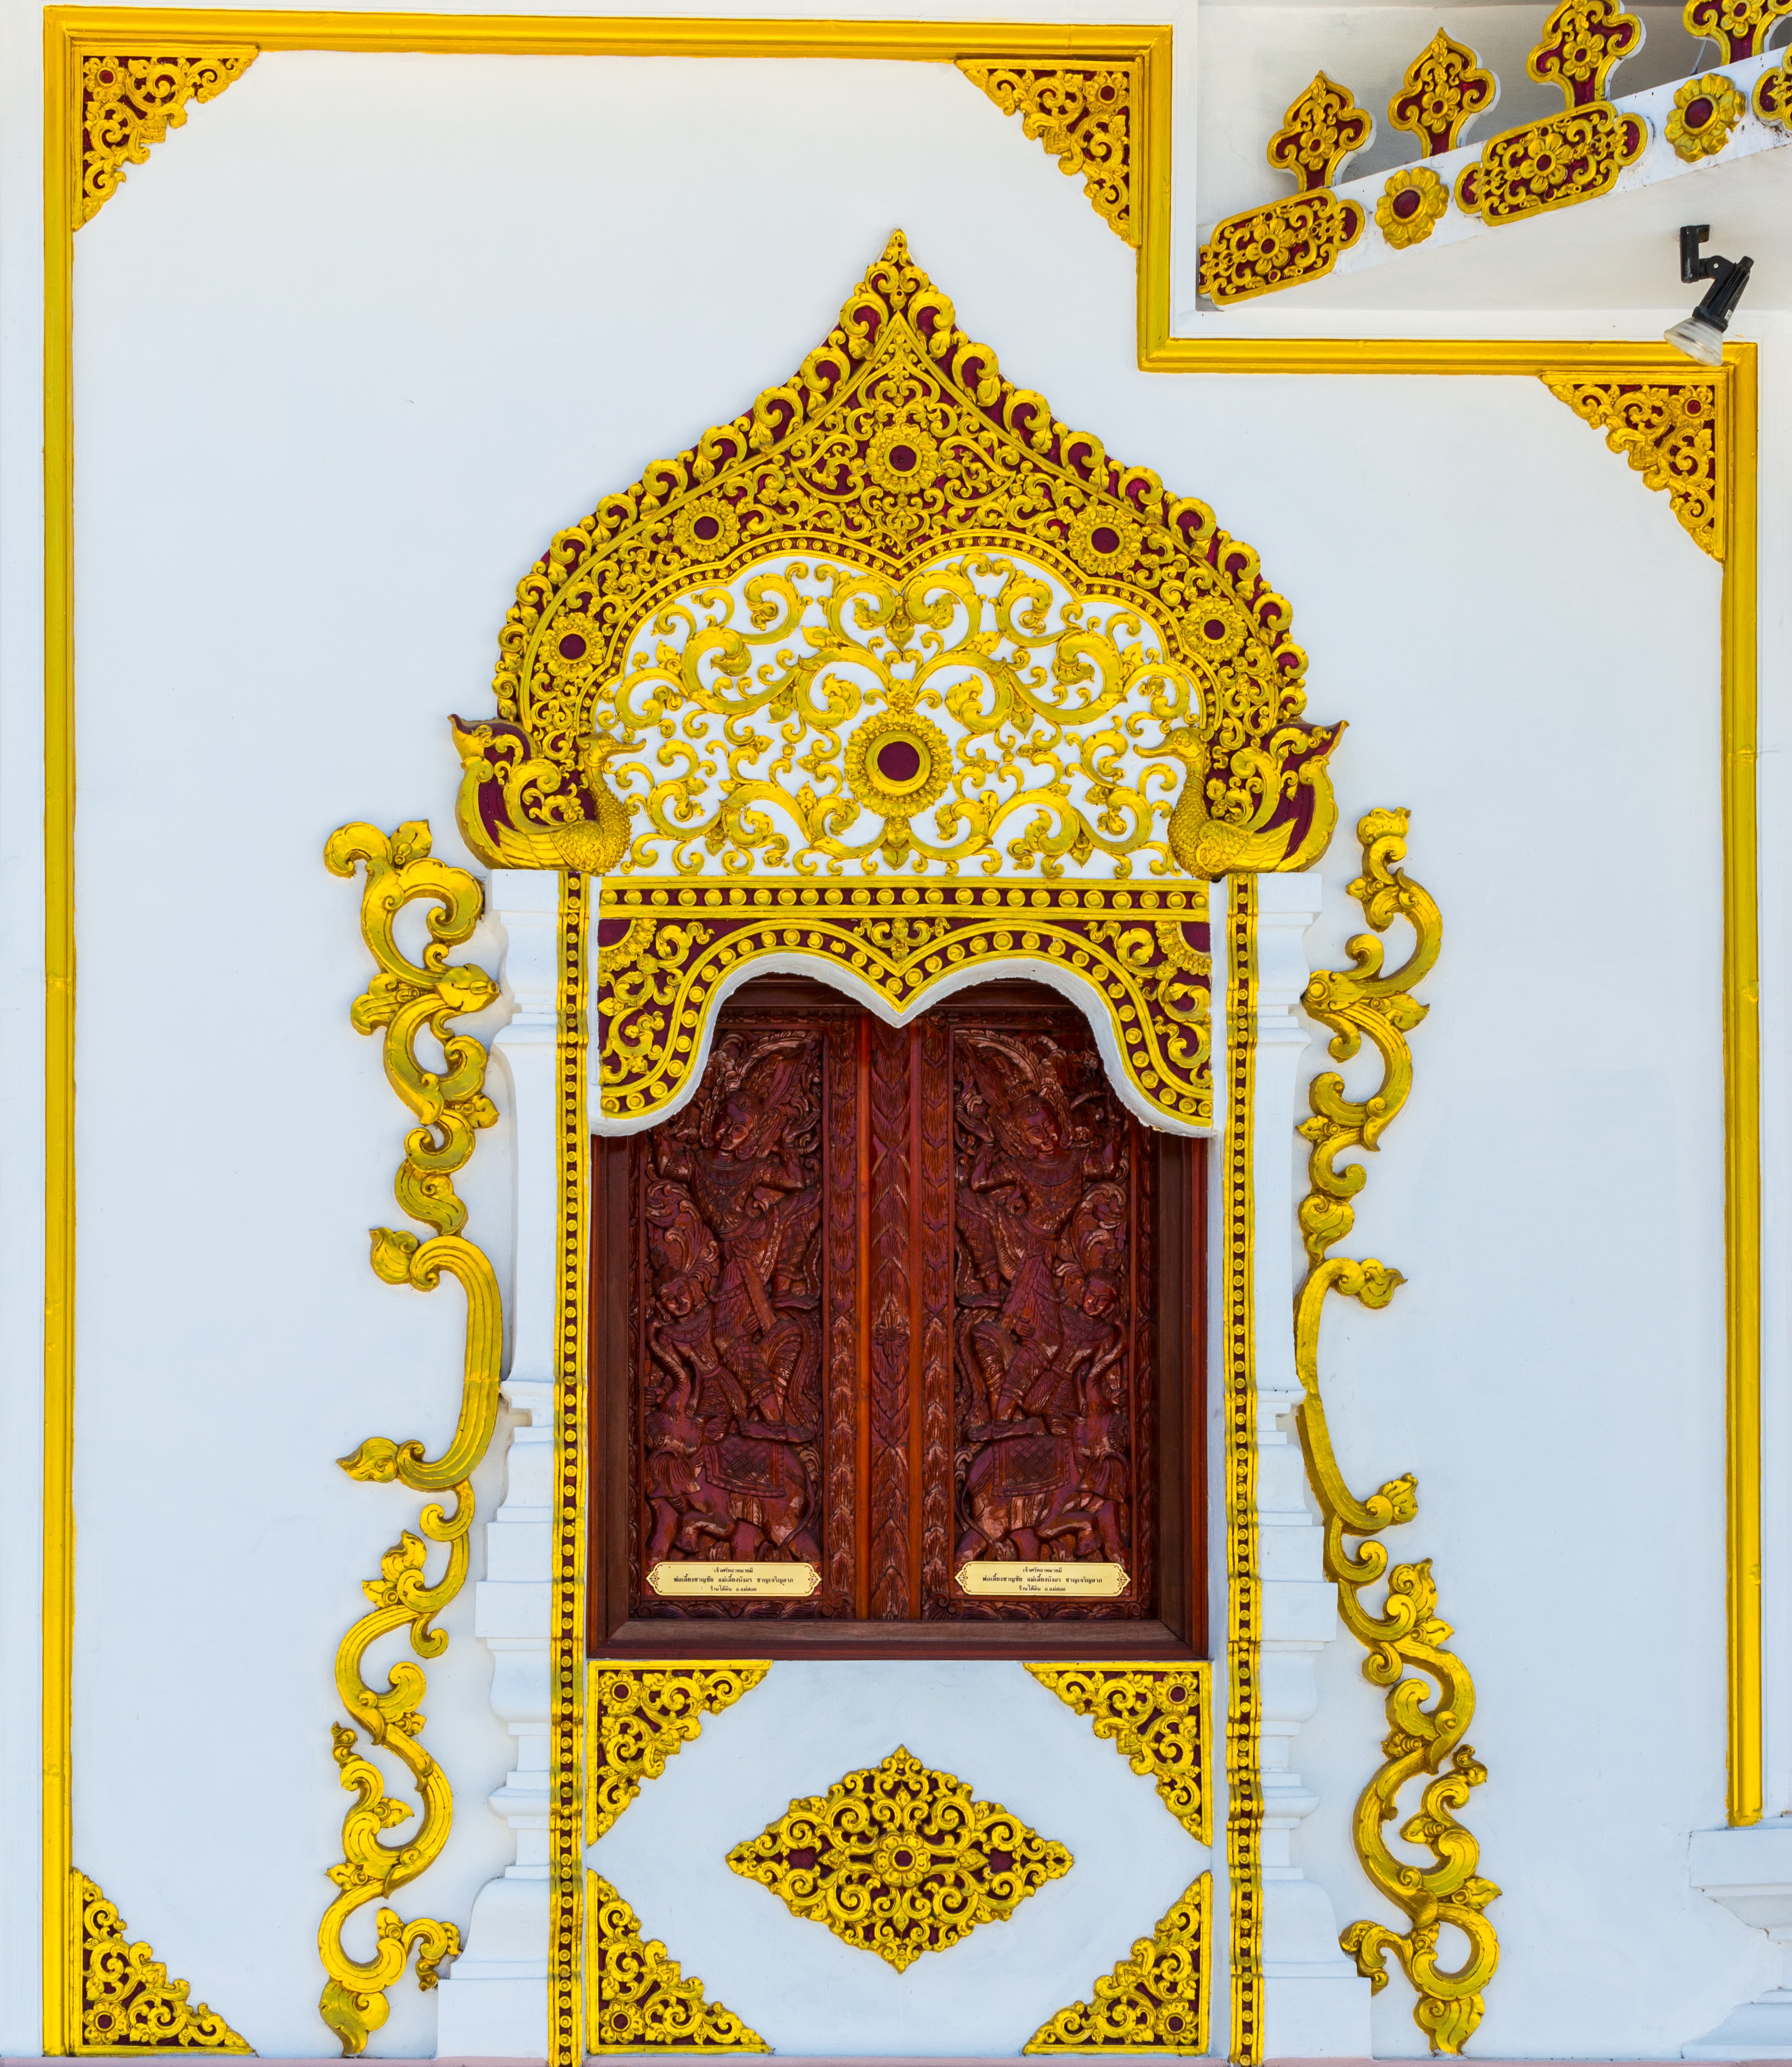
window, pattern, furniture, place of worship, temple, picture frame, wood carving, temple complex, north thailand